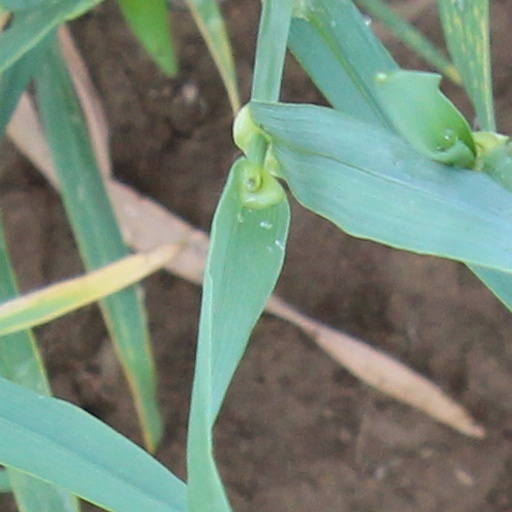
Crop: wheat